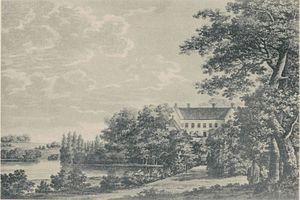
La famille von Blixen-Finecke est une famille de la noblesse danoise et de la noblesse suédoise, originaire par les Blixen de Poméranie, qui font souche en Suède au XVIIᵉ siècle. Ils sont naturalisés en 1723 et obtiennent en 1772 le titre de baron suédois.
Le baron Carl Frederik Axel Bror von Blixen-Finecke, né le 15 août 1822 à Dallund et mort le 6 janvier 1873 à Malmö, est un homme politique suédo-danois.
Le manoir de Näsbyholm ou Næsbyholm se trouve dans un domaine familial au sud de la Scanie, situé dans la commune de Skurup.